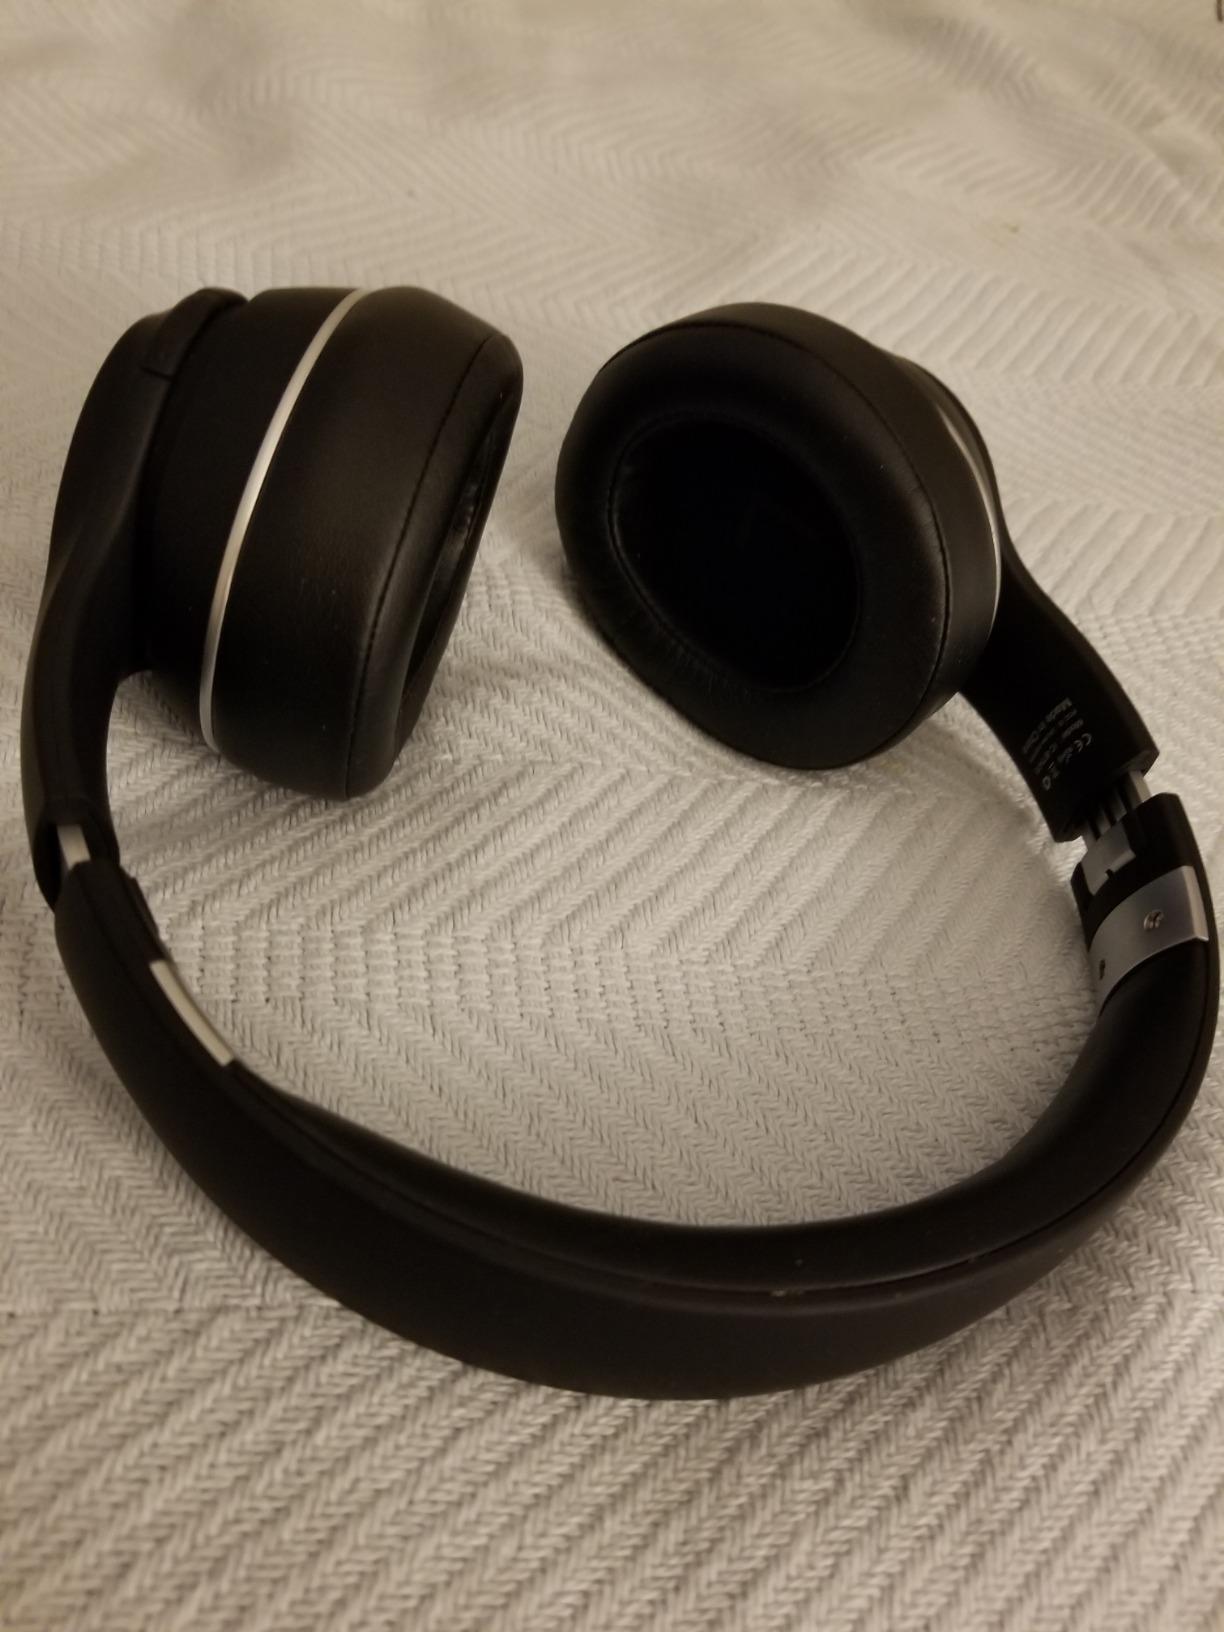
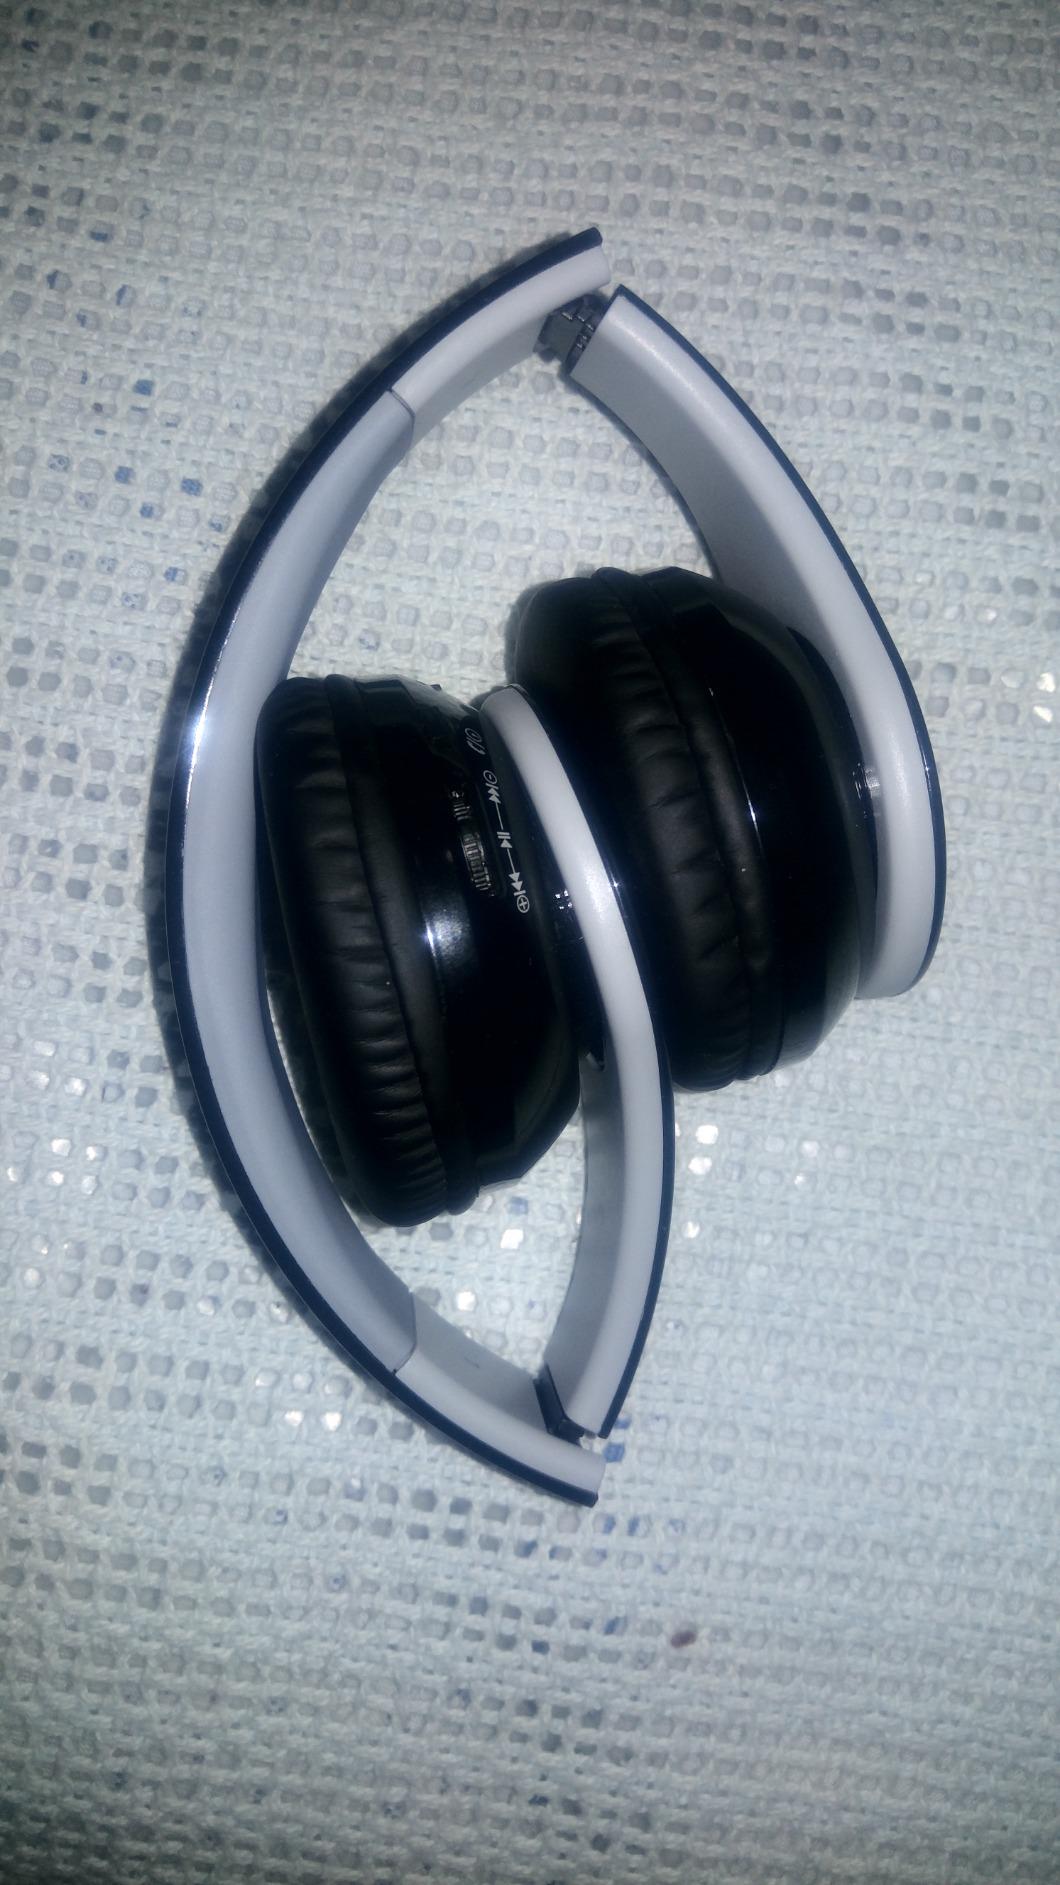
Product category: headphones
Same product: no